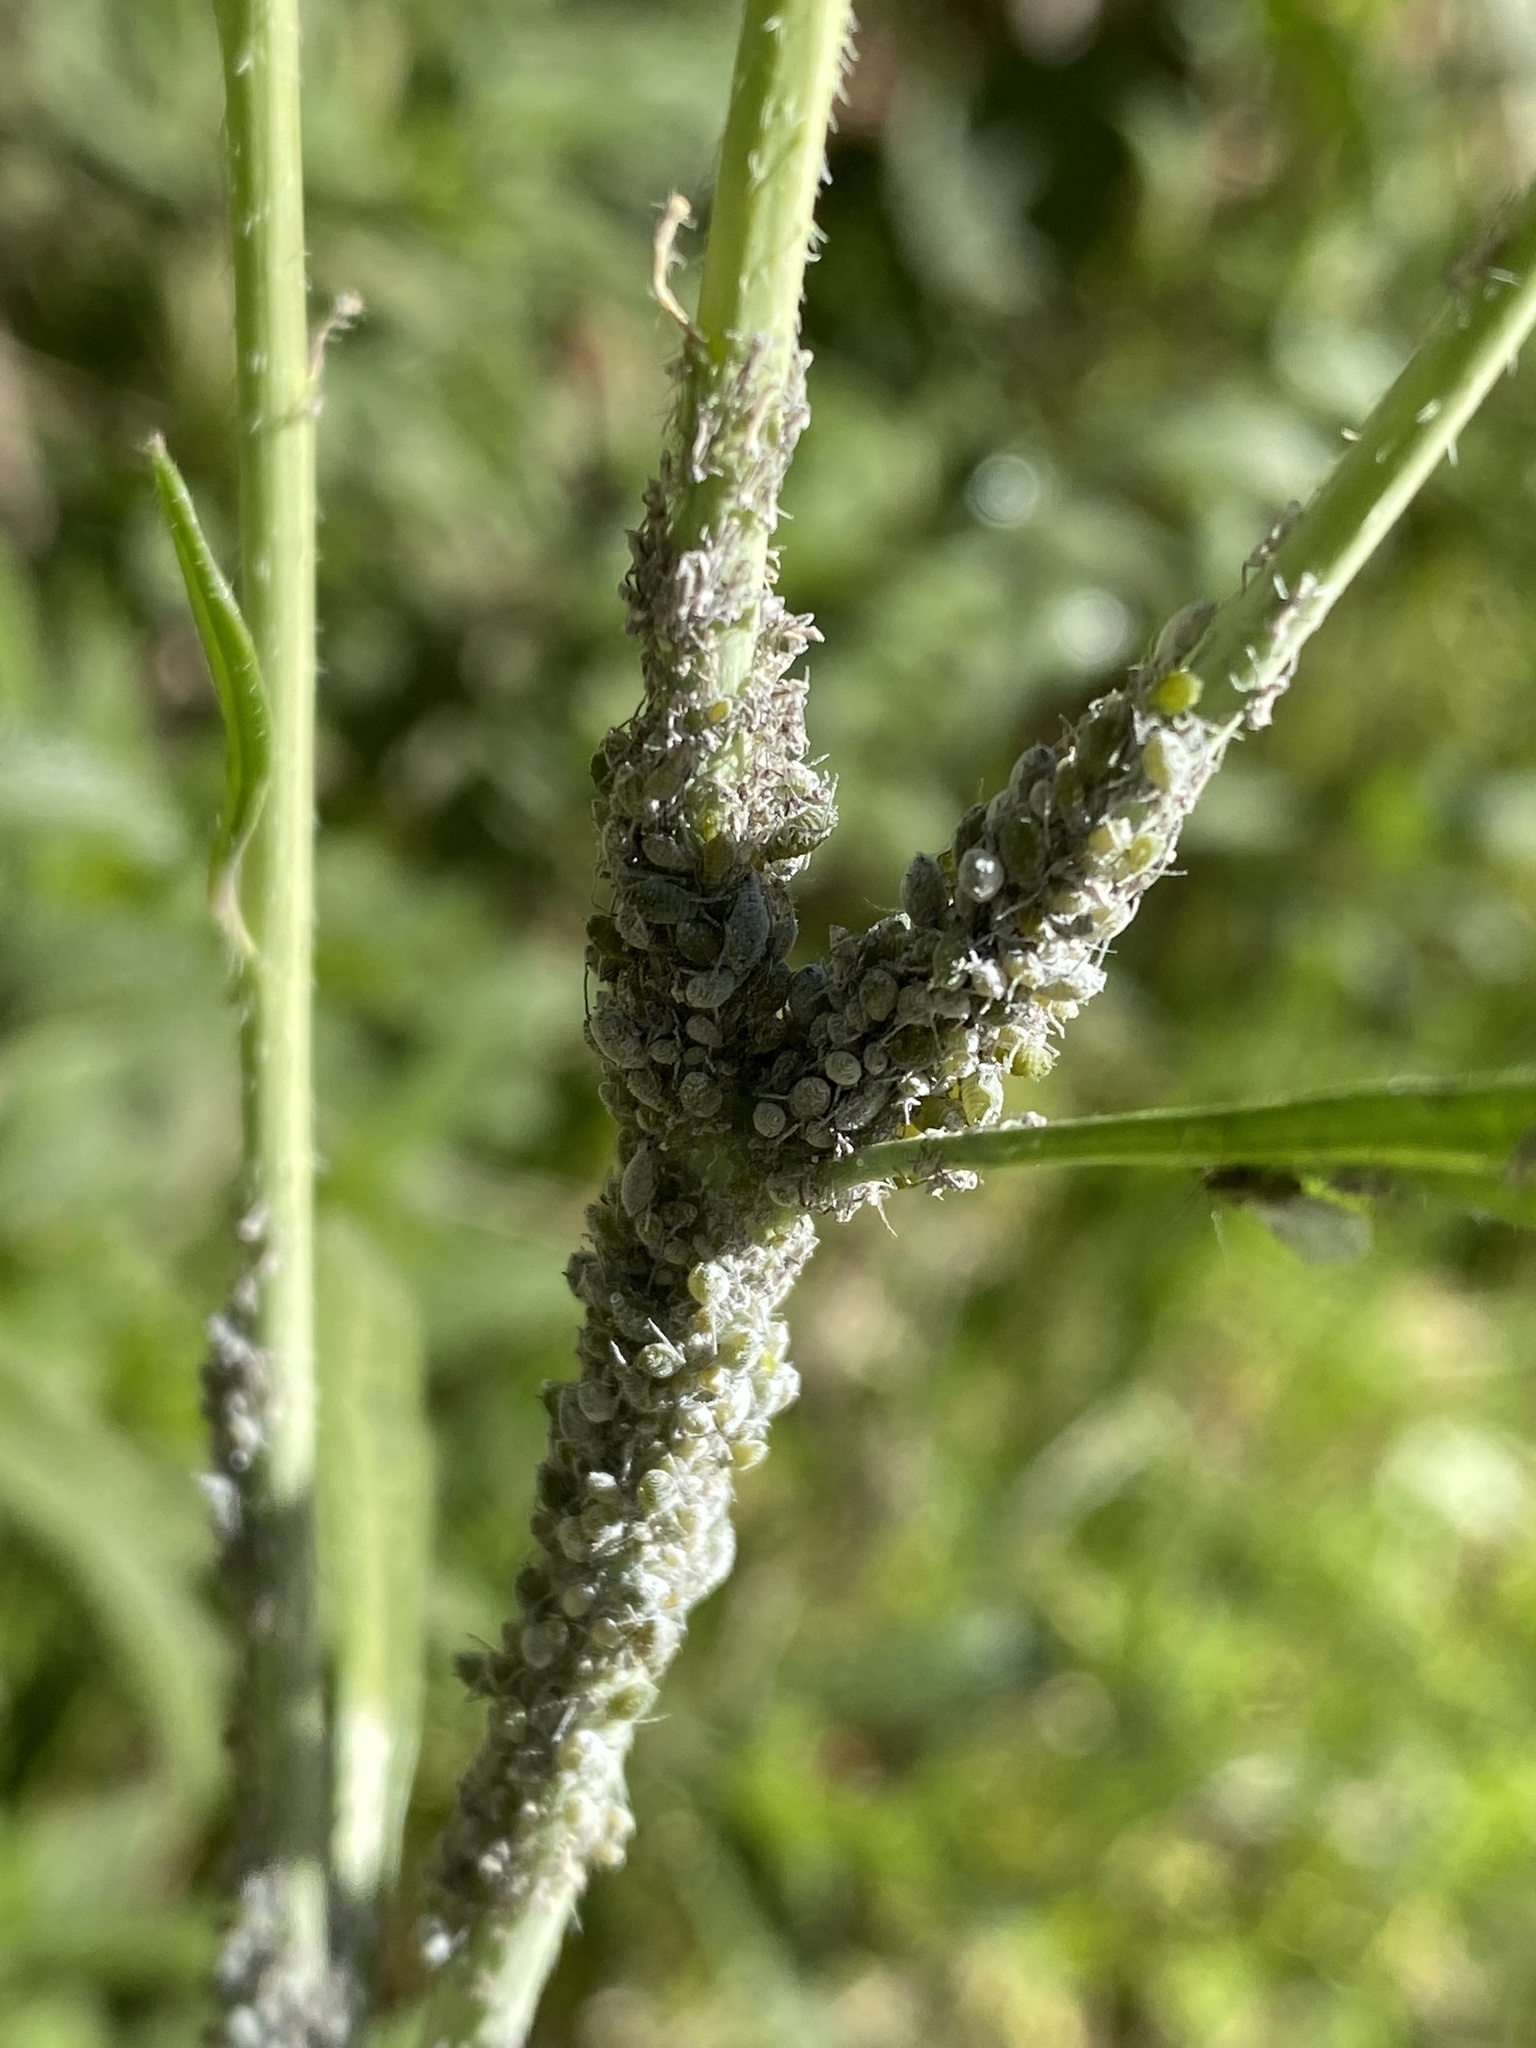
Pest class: cabbage_aphid